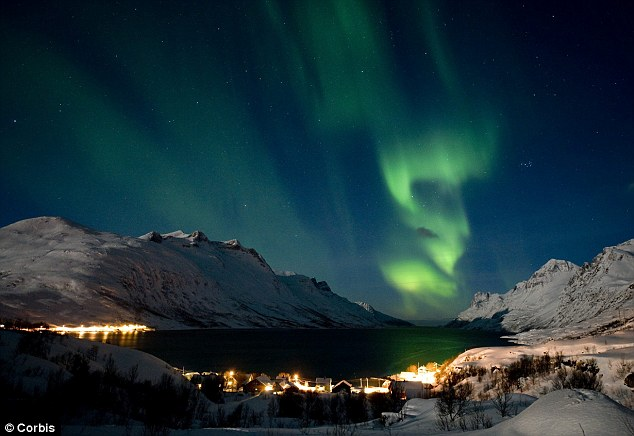
Fire: no
Smoke: no